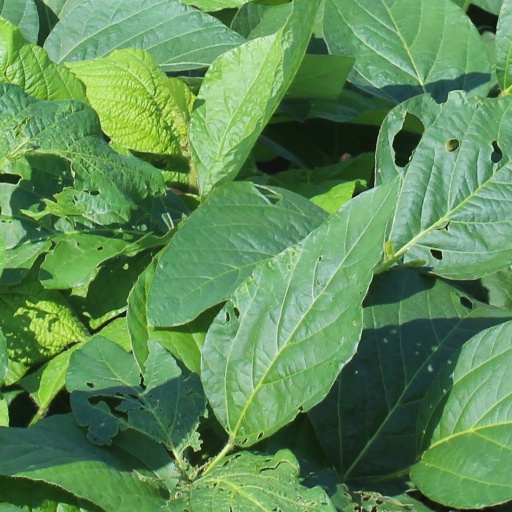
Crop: soybean